Kubitzer Bodden

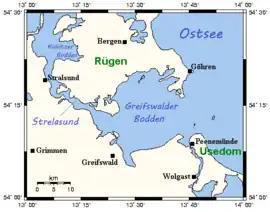
The Kubitzer Bodden

The Kubitzer Bodden is a type of lagoon known as a "bodden" on the Baltic Sea coast in the southwestern area of the island of Rügen in Germany. In the north the "bodden" is bounded by the "Lieschow" peninsula on Rügen. In the east and south the shores of the island of Rügen near Dreschvitz, Samtens and Rambin form its natural perimeter. The boundary with the Strelasund to the west is the line between the hook known as the Bessiner Haken near Bessin in the south and the tip of the Lieschow peninsula in the north.